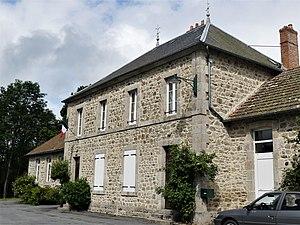
La mairie de Clairavaux, Creuse, France.
Clairavaux est une commune française située dans le département de la Creuse en région Nouvelle-Aquitaine.